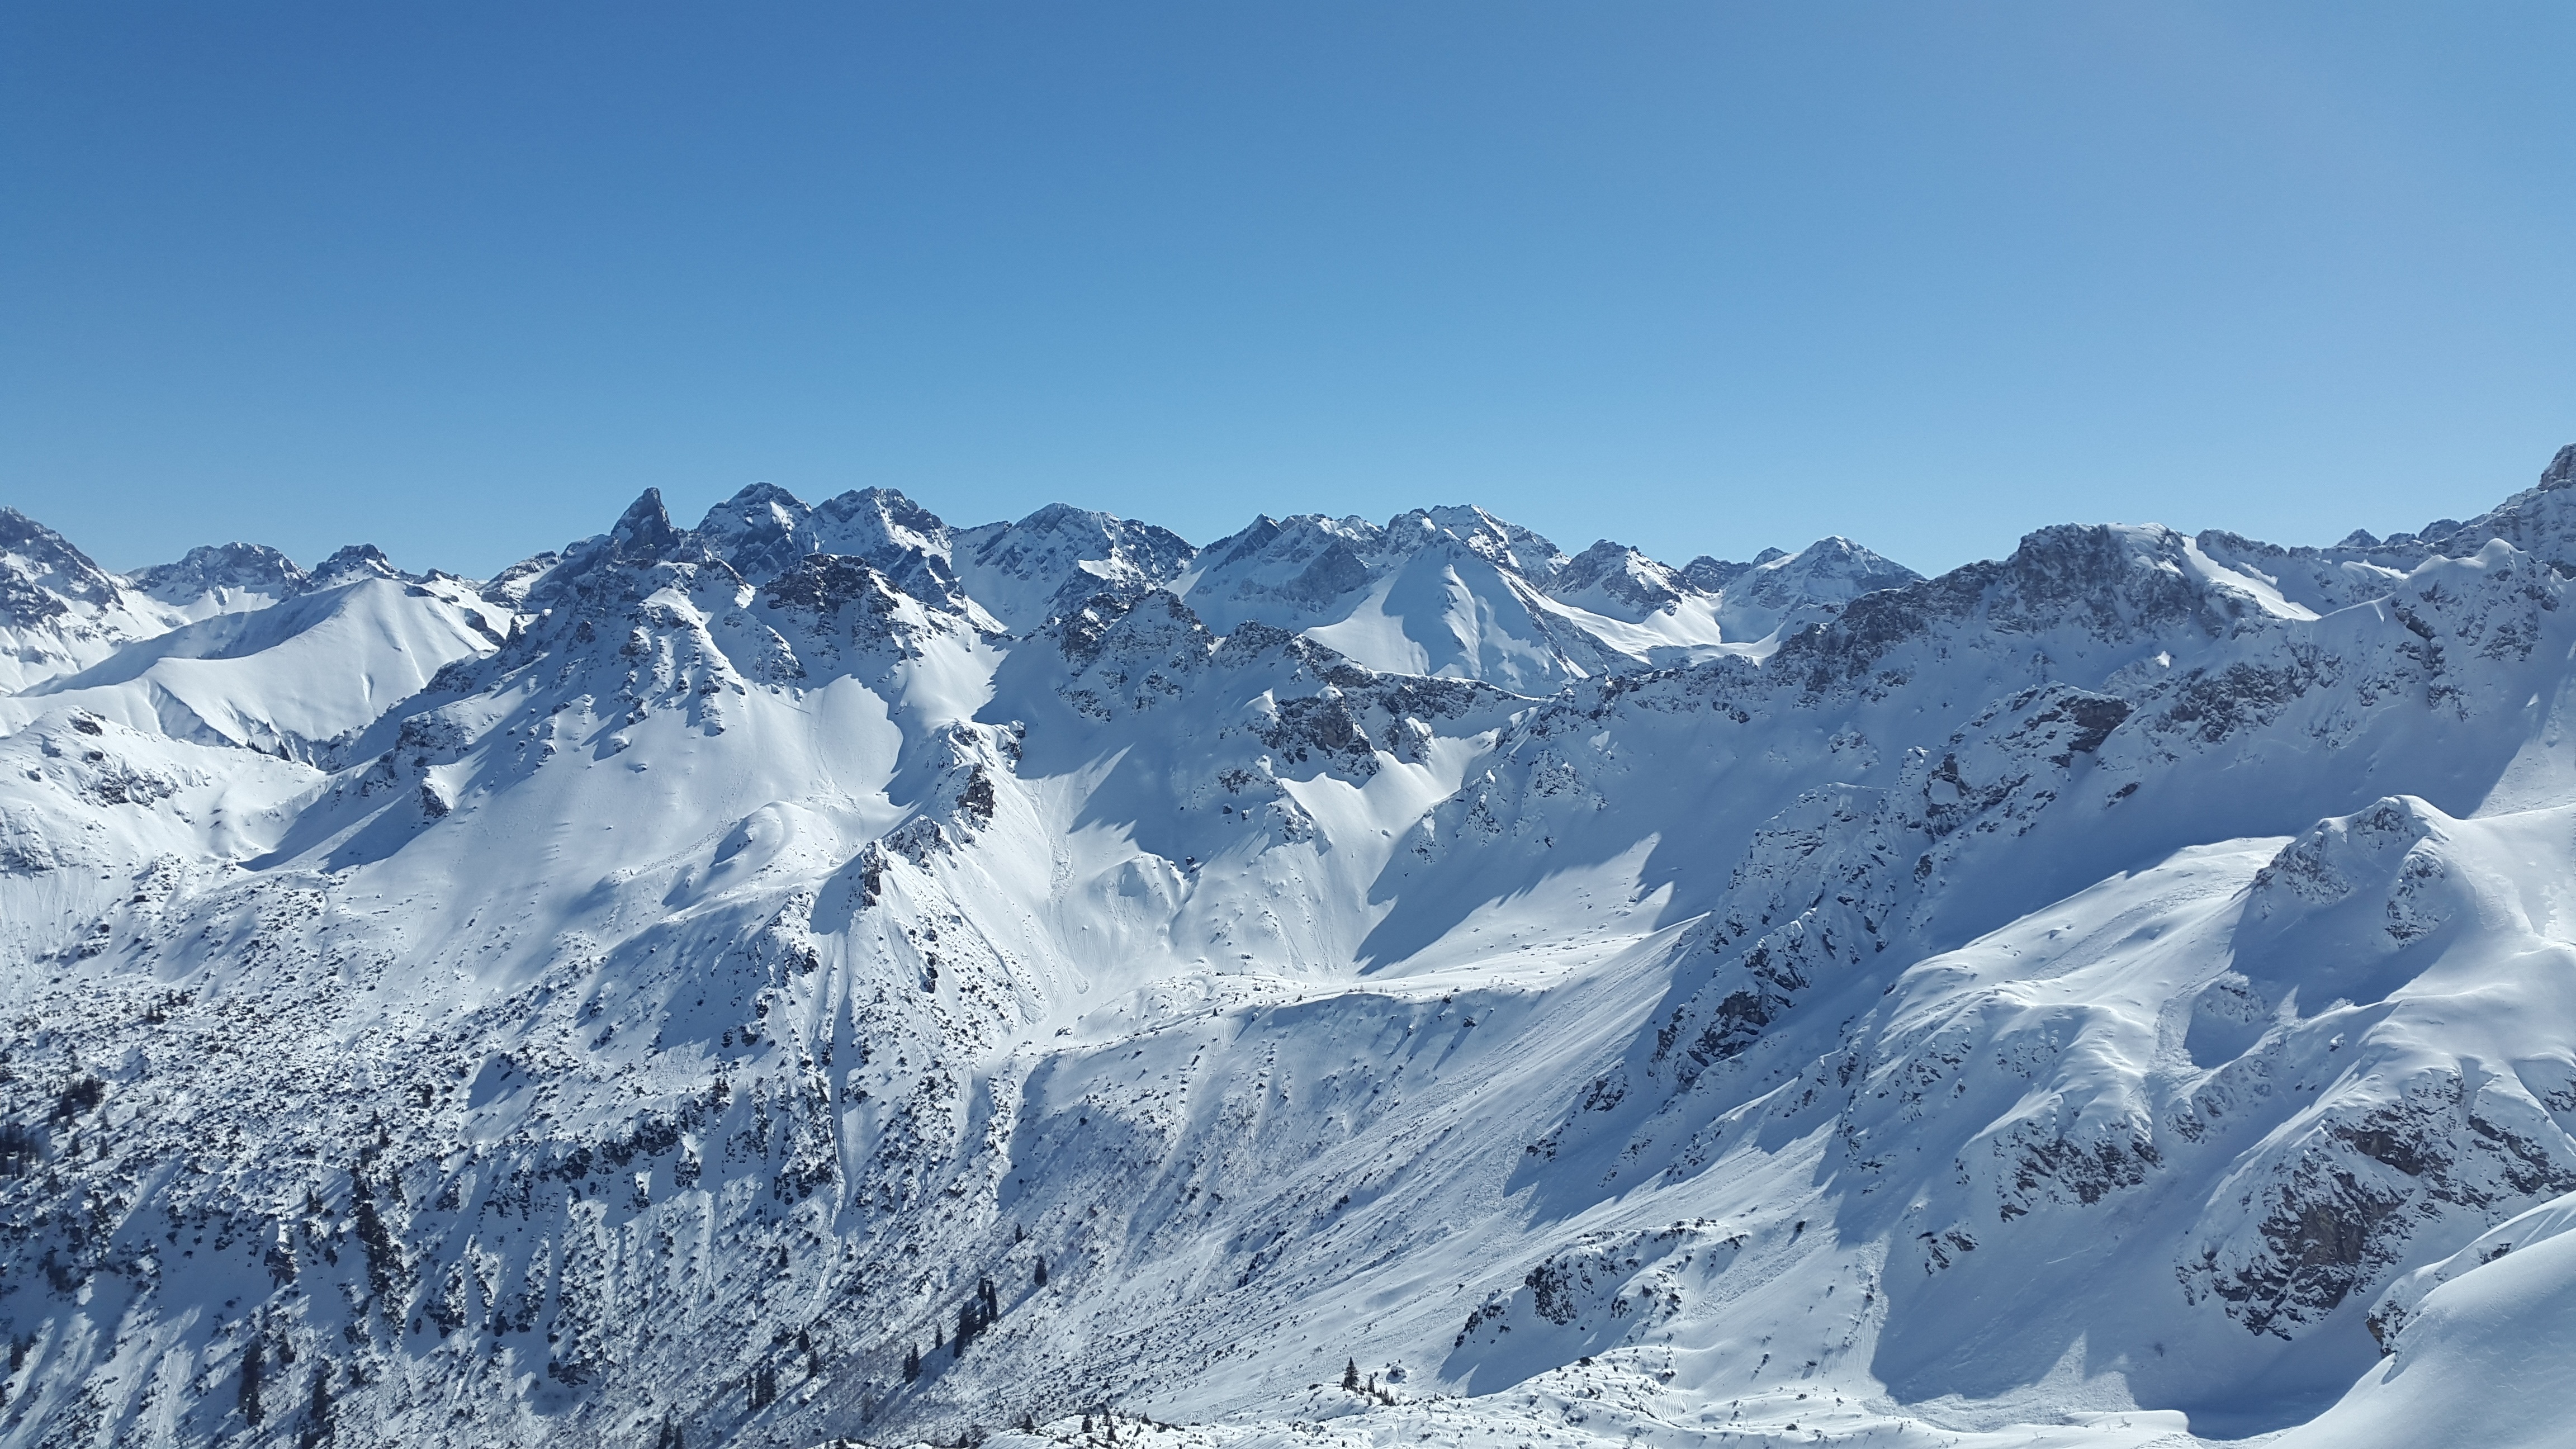
landscape, nature, mountain, snow, winter, sky, mountain range, weather, alpine, season, ridge, summit, mountaineering, winter sport, massif, resort, mountains, alps, cirque, wintry, piste, partly cloudy, landform, alpine panorama, ski touring, ski mountaineering, geographical feature, mountainous landforms, geological phenomenon, allgau, trettachspitze, warmatsgundtal